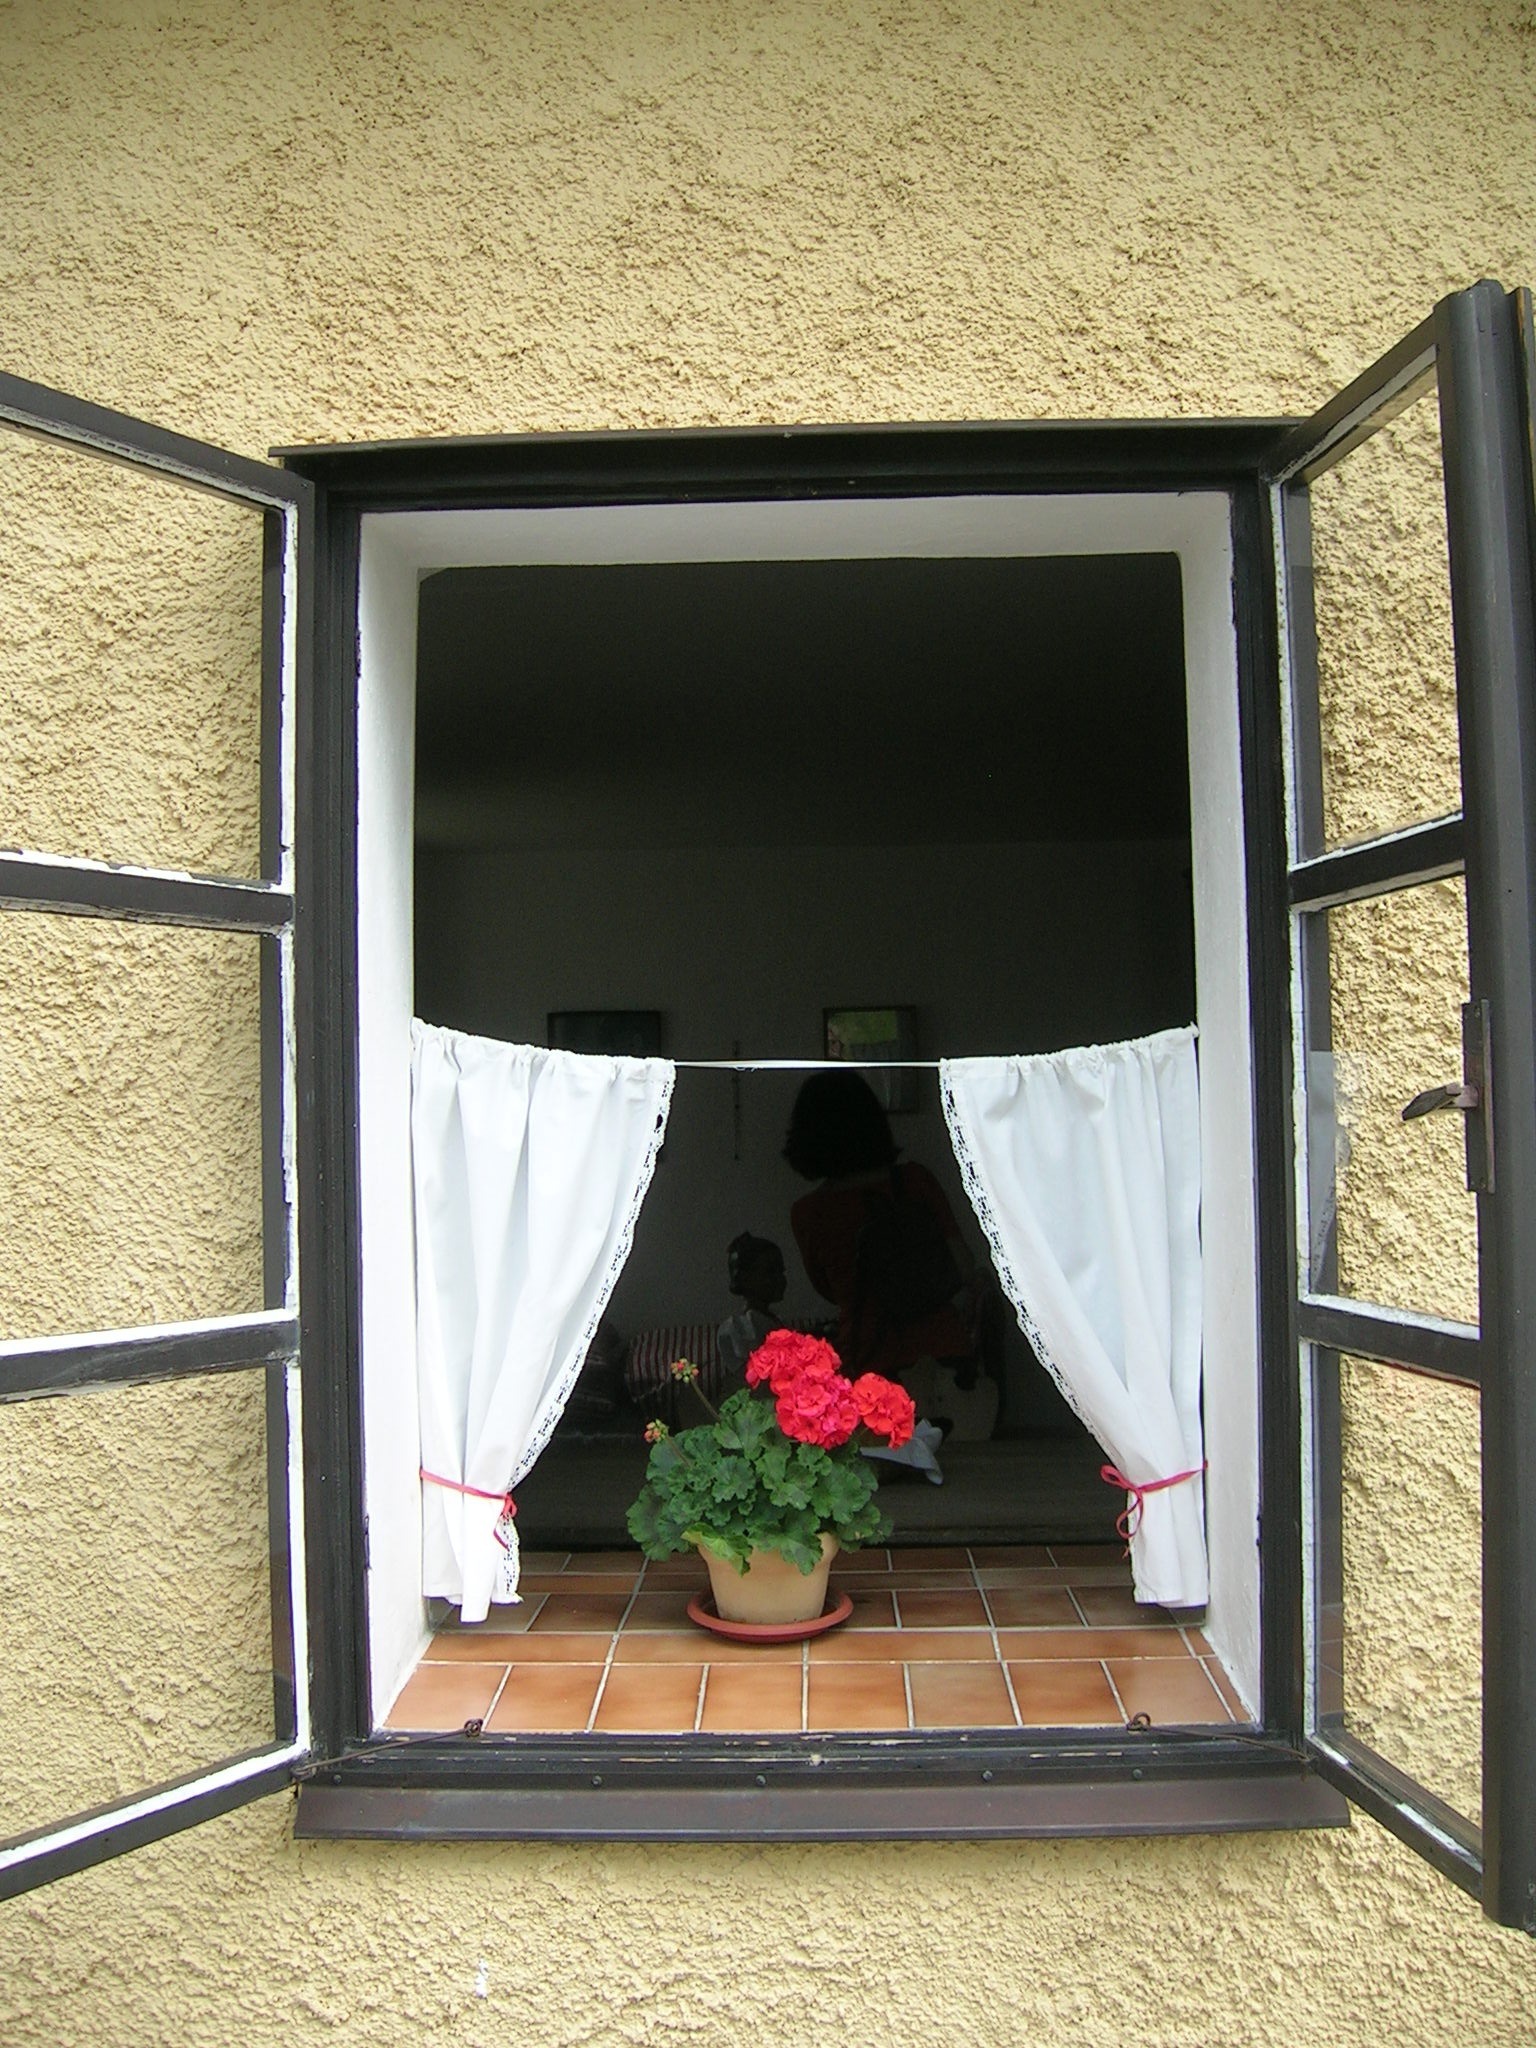
window, building, home, wall, living room, furniture, room, tent, interior design, picture frame, historically, old window, window covering, chodenhaus